SD Gundam Dimension War

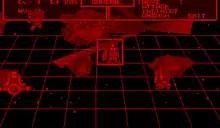
The player maneuvering their fleet in the map

"SD Gundam Dimension War" is a tactical role-playing game based on the "Gundam" franchise. The gameplay involves players maneuvering their fleet of robots and ships around a grid-based map and destroying each of the enemies scattered about. The objective is to complete each of the game's eight levels without losing their fleet. Enemies are placed towards the top of the map, while players start at the bottom. Players are not required to destroy each enemy to progress to the next level, but they must at least destroy the enemy battle cruisers that are placed in specific spots on the map. The third level adds a heavily-armored boss that must be defeated to move onto the next level.